Loin pain hematuria syndrome

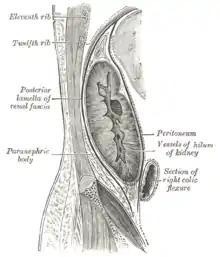
Sagittal section of the kidney and its capsule. Pain in LPHS is thought to result from distension of the kidney capsule.

Loin pain hematuria syndrome (LPHS) is the combination of debilitating unilateral or bilateral flank pain and microscopic or macroscopic amounts of blood in the urine that is otherwise unexplained.